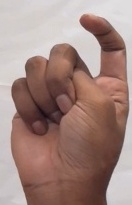
ASL sign: X